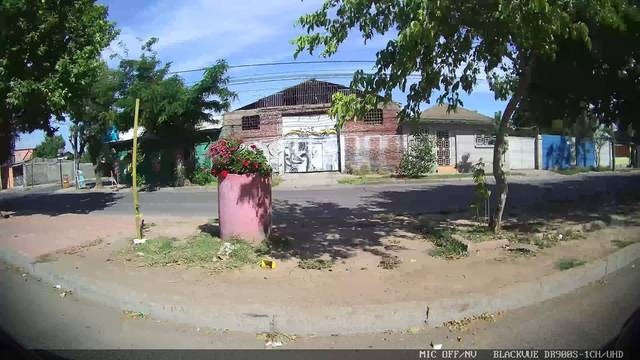
Region: Chile
Coordinates: -33.414, -70.717